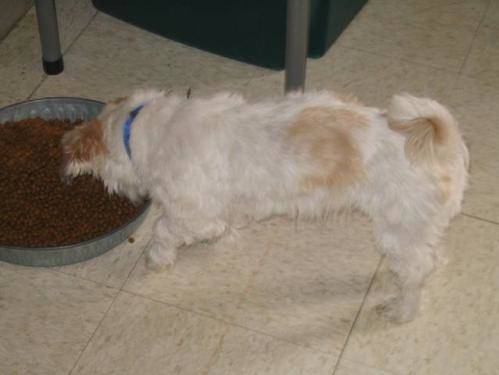
Label: dog